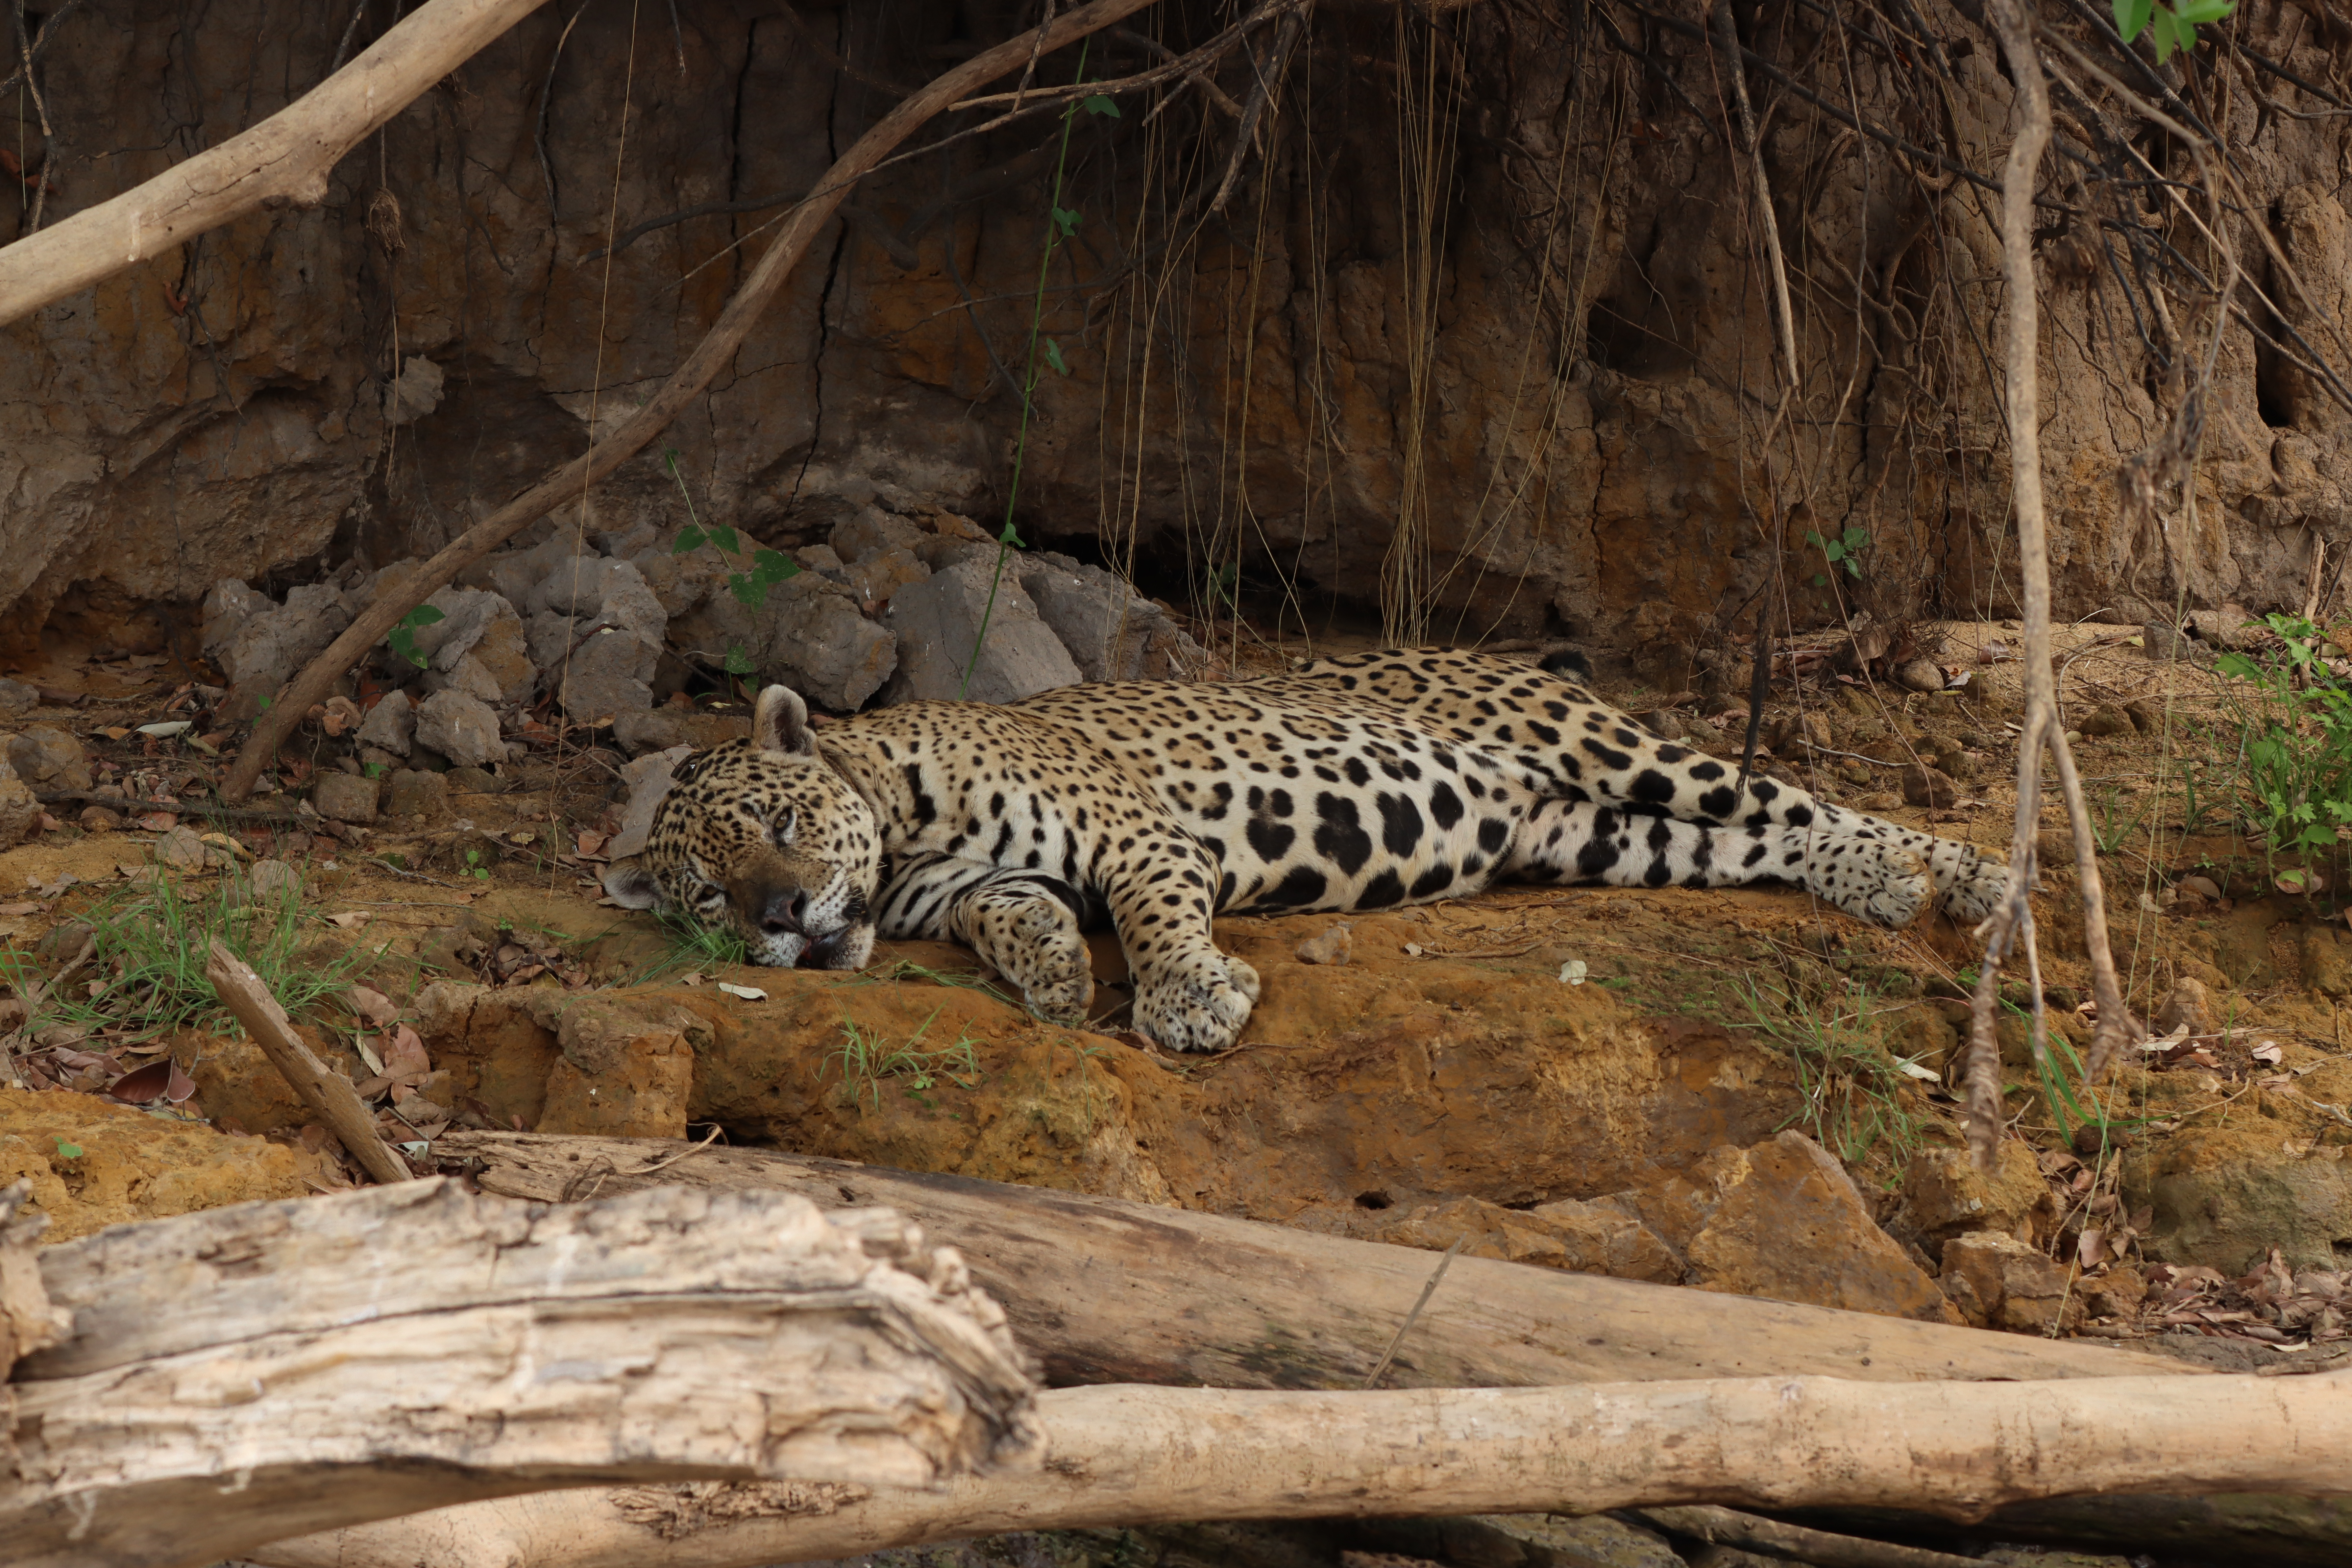
Jaguar: Ousado